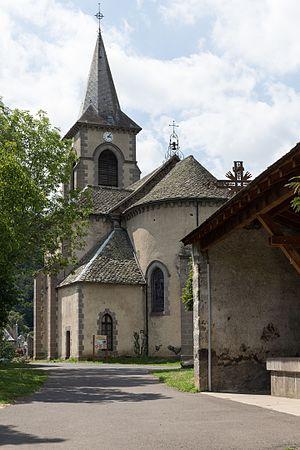
Église Saint-Ferréol de Murol